Military history of the United States during World War II

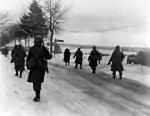
Troops of the 101st Airborne move out of Bastogne, after having been besieged there for ten days, 31 December 1944.

On 8 August, the Allied ground forces commander, British General Sir Bernard Montgomery, ordered the Allied armies to converge on the Falaise–Chambois area to envelop Army Group B, the First US Army forming the southern arm, the British Second Army the base and the First Canadian Army the northern arm of the encirclement. The Germans began to withdraw on 17–19 August, and the Allies linked up in Chambois. Gaps were forced in the Allied lines by German counter-attacks, the biggest being a corridor forced past the 1st Polish Armored Division on Hill 262, a commanding position at the mouth of the pocket. By the evening of 21 August, the pocket had been sealed, with c. 50,000 Germans trapped inside. Many Germans escaped but losses in men and equipment were huge. Two days later the Allied Liberation of Paris was completed and on 30 August, the remnants of Army Group B retreated across the Seine, which ended Operation Overlord.